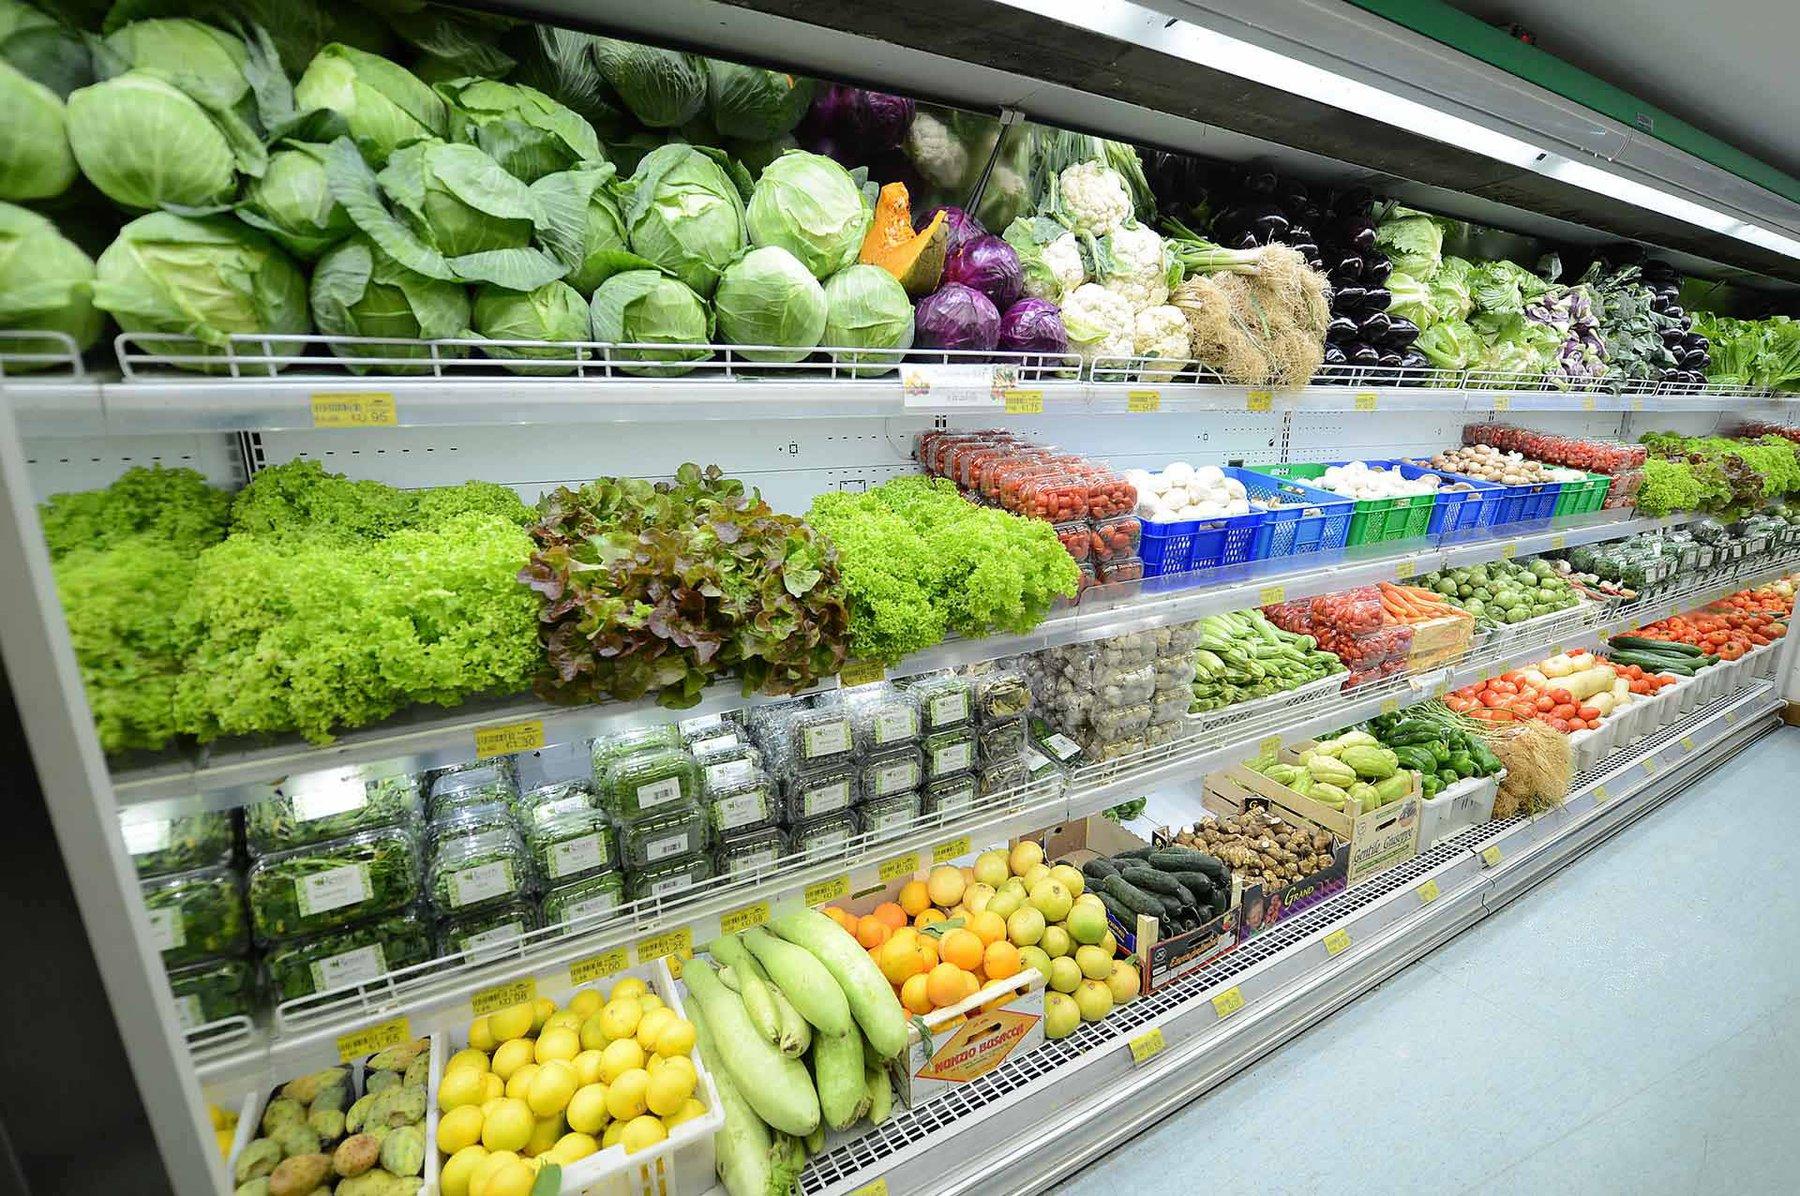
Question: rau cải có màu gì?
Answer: màu xanh lá